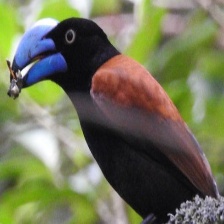
Species: HELMET VANGA
Scientific name: EURYCEROS PREVOSTII